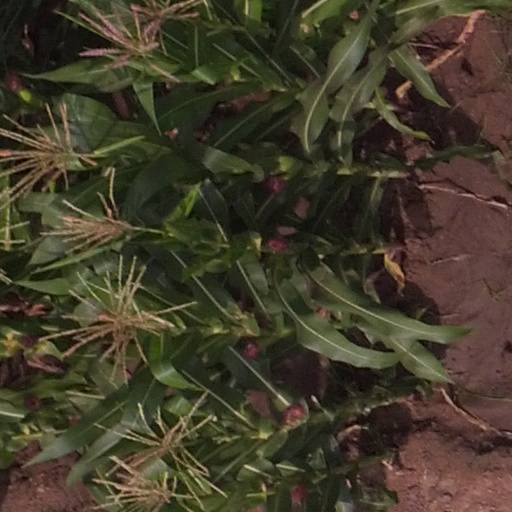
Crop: maize; corn